Miss Violence

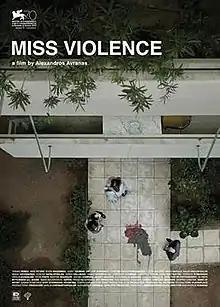
Theatrical release poster

Miss Violence is a 2013 Greek psychological thriller film directed and written by Alexandros Avranas. The plot revolves around a family whose young granddaughter mysteriously committed suicide. The film was nominated upon its release for 8 Hellenic Film Academy Awards, winning 2: for Best Actor (Themis Panou) and Best Supporting Actress (Renni Pittaki). It also won the Aluminum Horse for Best Script at the Stockholm International Film Festival.